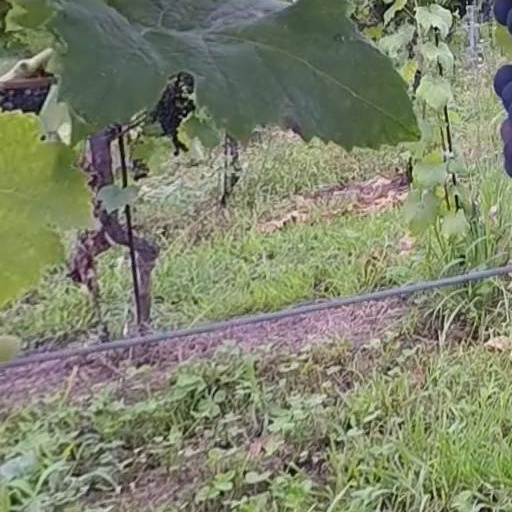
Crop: grape